Agreement on settlement of political crisis in Ukraine

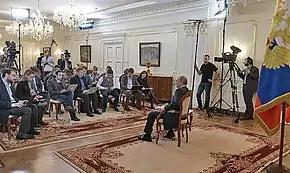
Press conference of Russian President Vladimir Putin on the situation in Ukraine. 4 March 2014.

Russia refused to sign the agreement. The next day, on 22 February 2014, Minister of Foreign Affairs Sergey Lavrov urged the foreign Ministers of Germany, France and Poland to put pressure on the Ukrainian opposition to implement the agreement and resolve the political crisis. He stated: